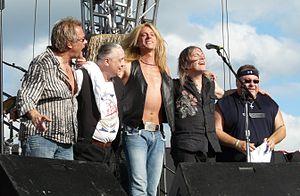
The Guess Who est un groupe rock canadien, originaire de Winnipeg, au Manitoba. Le groupe connait la célébrité internationale à la fin des années 1960 et au début des années 1970 avec des singles à succès comme No Time, American Woman, Laughing, These Eyes, Undun et Share the Land. Le groupe continuera de jouer à divers lieux ; et notamment avec des musiciens de renom comme Burton Cummings et Randy Bachman. Formé comme groupe de garage rock, leur style musical se classe pop rock et rock psychédélique.